Myrna Fahey

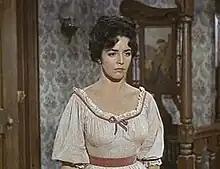
Myrna Fahey in "Bonanza"

Fahey's placement in the Miss Maine contests brought her to the attention of Hollywood scouts. Encouraged by their overtures, she returned to California and found work at local television station KHJ in Los Angeles. Fahey served as one of the fashion model hostesses on "Queen for a Day" and did photo shoots and general publicity events for the station's advertisers and other programs. Her first real acting job was for a television anthology series, "Cavalcade of America", appearing on episode "Margin for Victory".